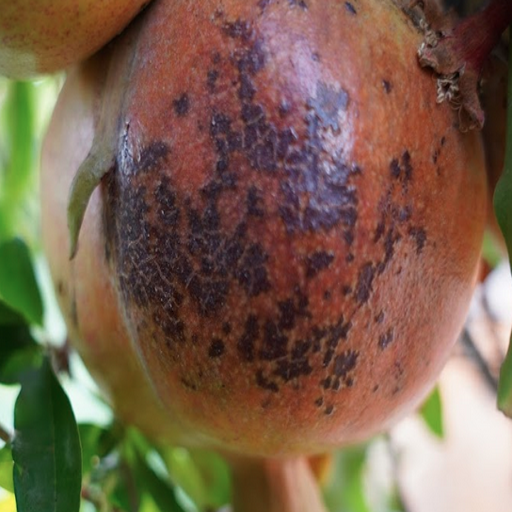
Label: Sunburn